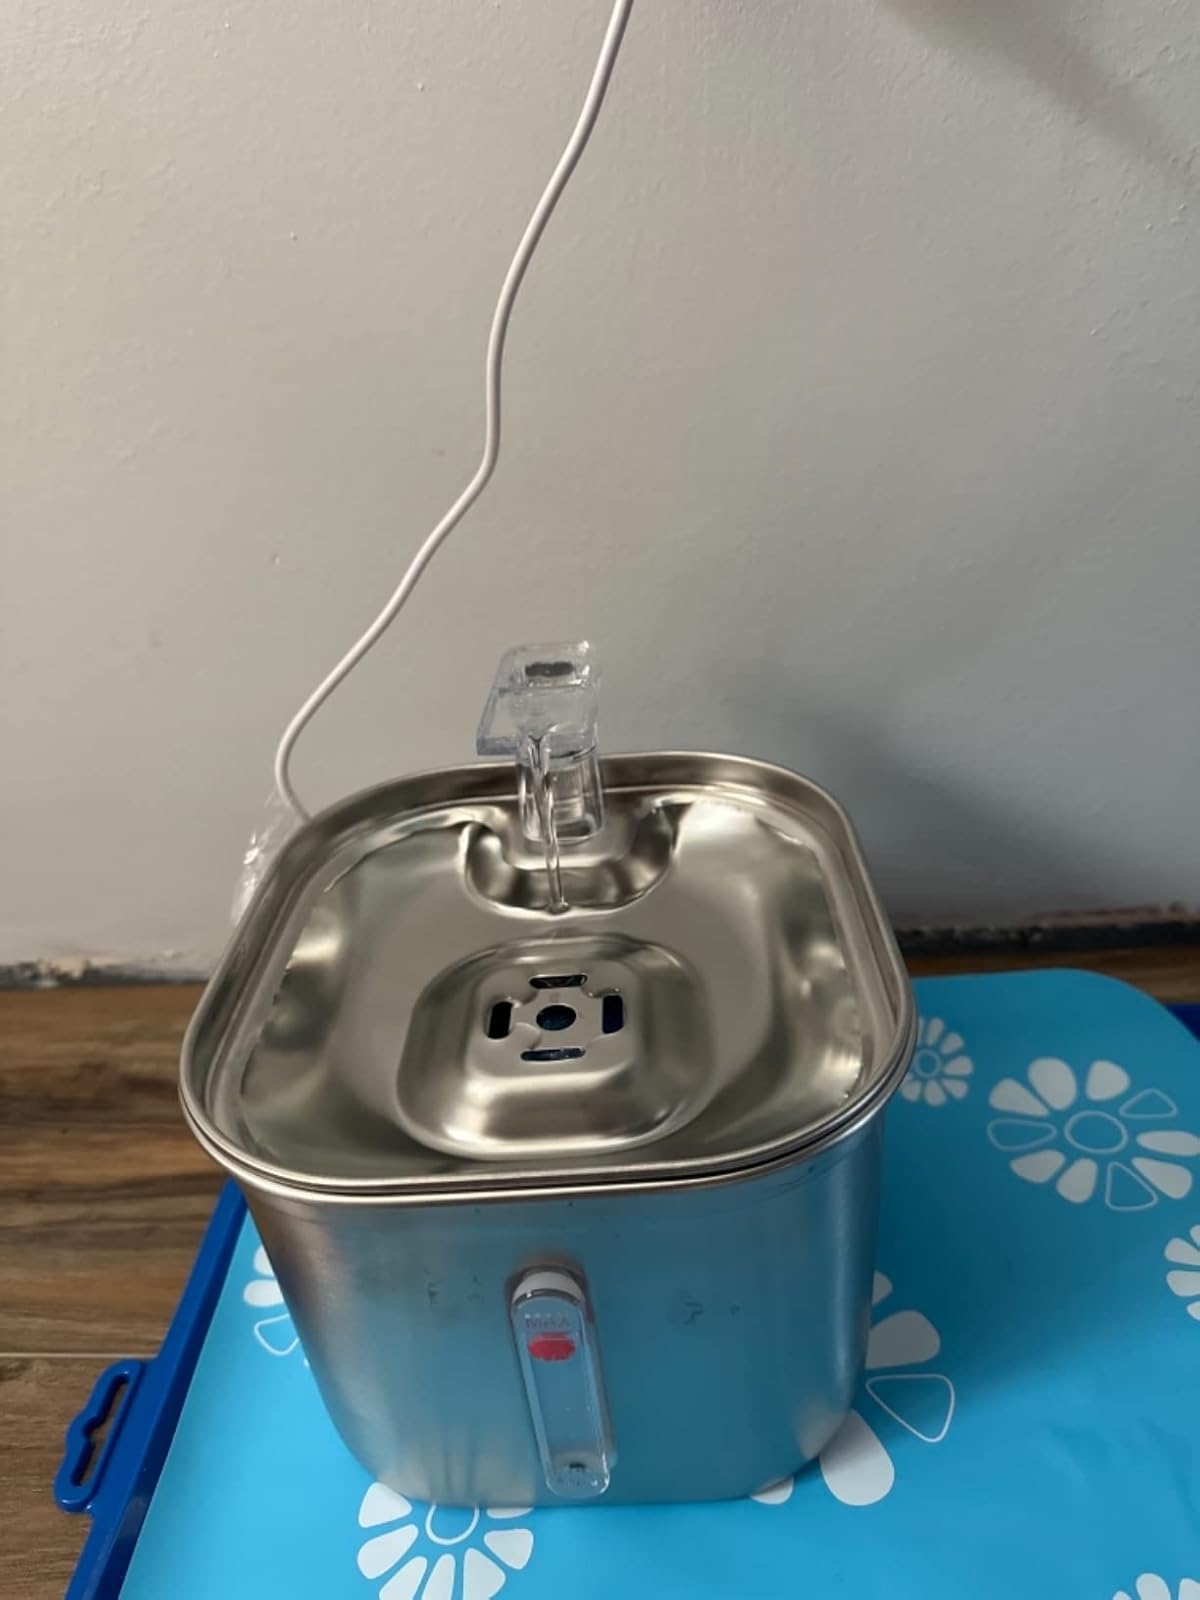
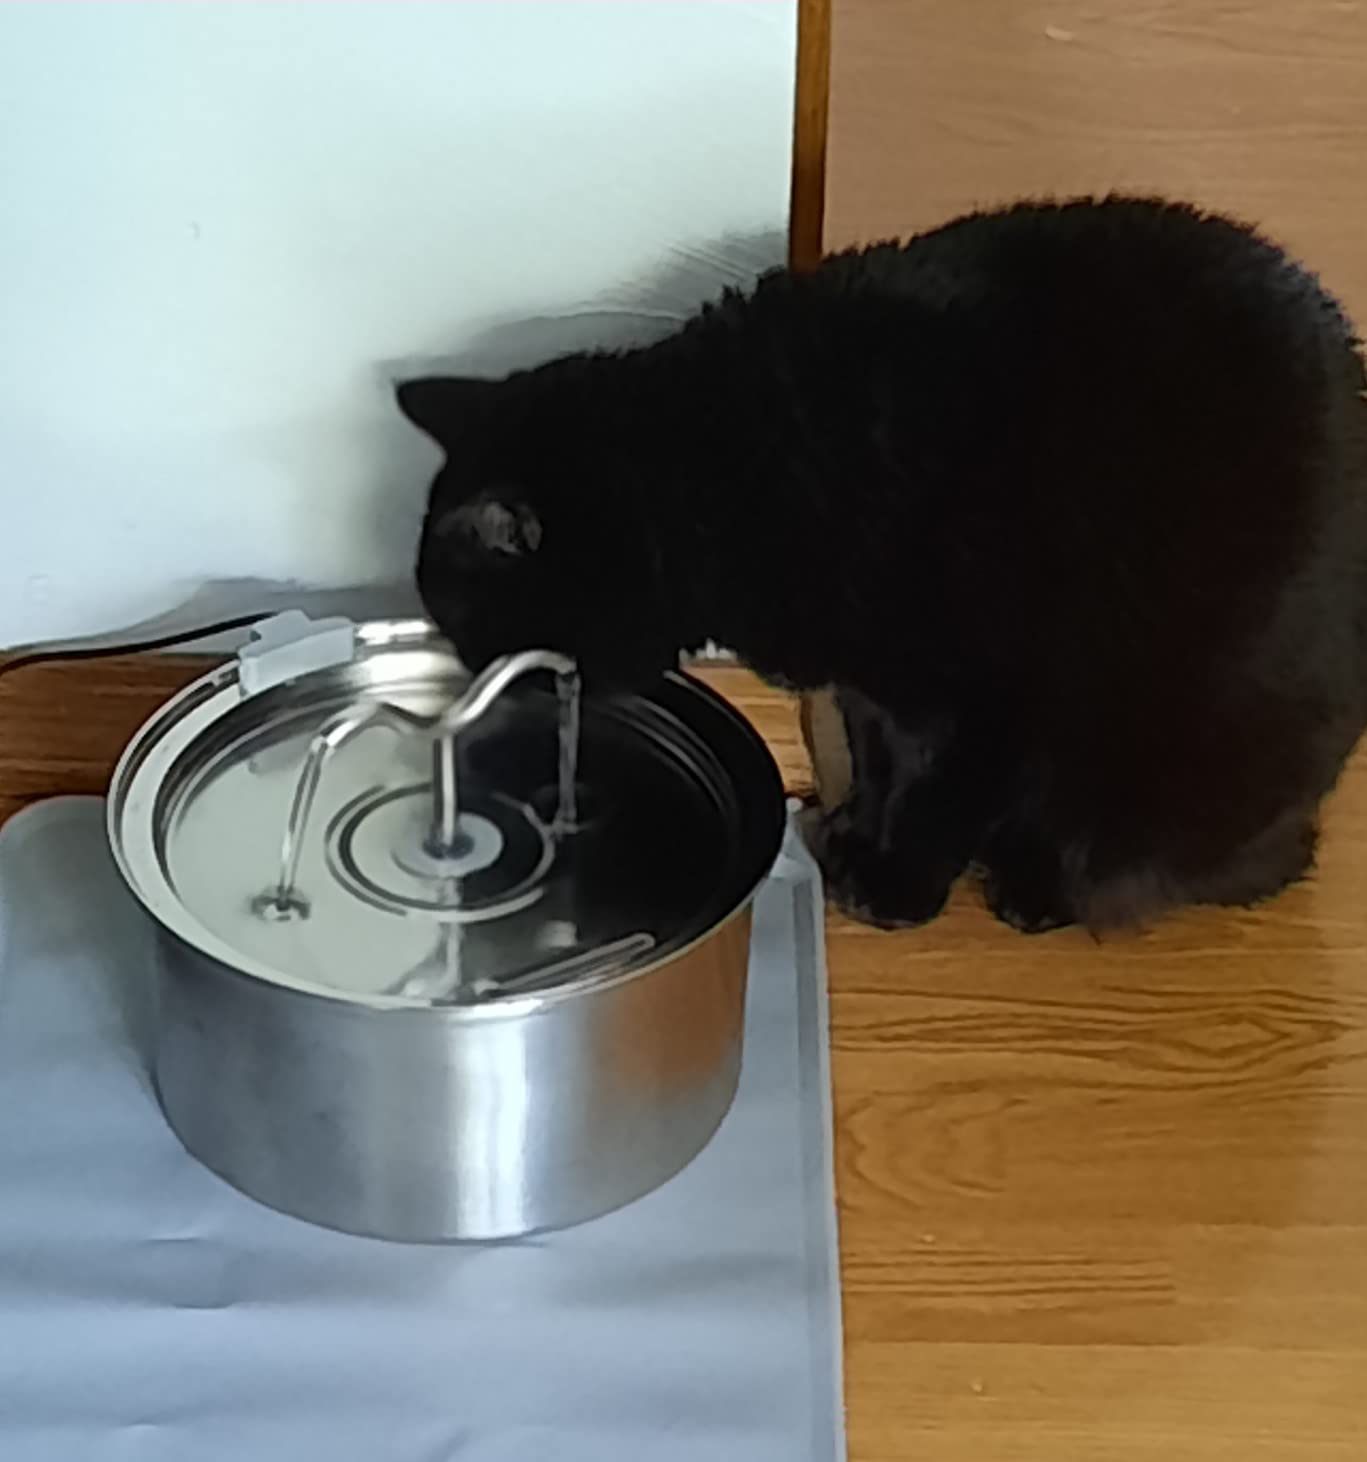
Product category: items_bowl
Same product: no